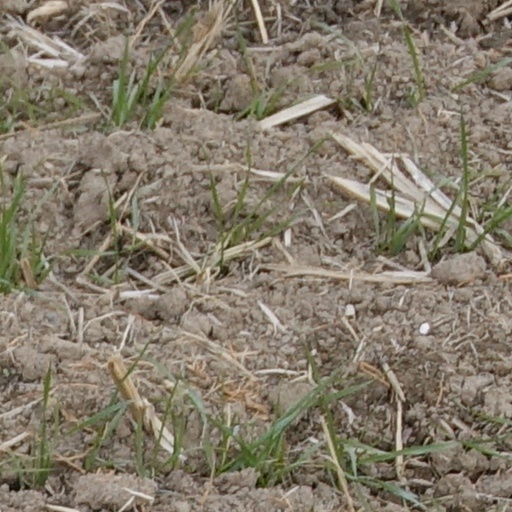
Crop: wheat